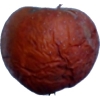
Label: apples